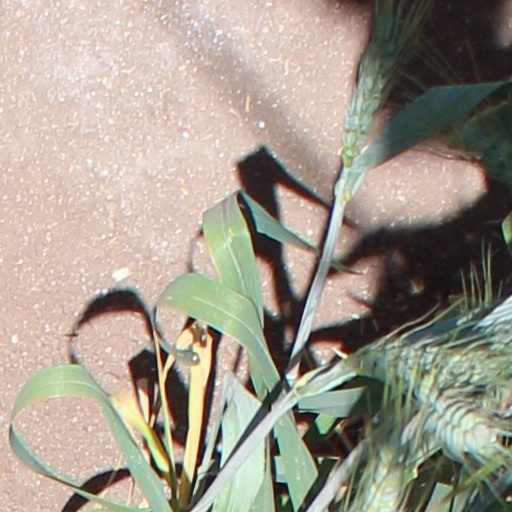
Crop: wheat